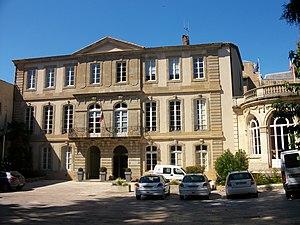
L'hôtel de Murat (XVIIIe siècle) est situé dans la bastide Saint Louis à Carcassonne. Il abrite le siège de la CCI Aude.
La chambre de commerce et d'industrie de l'Aude est née en 2016 de la fusion de la chambre de commerce et d'industrie de Carcassonne-Limoux-Castelnaudary et de la chambre de commerce et d'industrie de Narbonne - Lézignan-Corbières et Port-la-Nouvelle.
Carcassonne est une commune française, préfecture du département de l'Aude dans la région Occitanie.